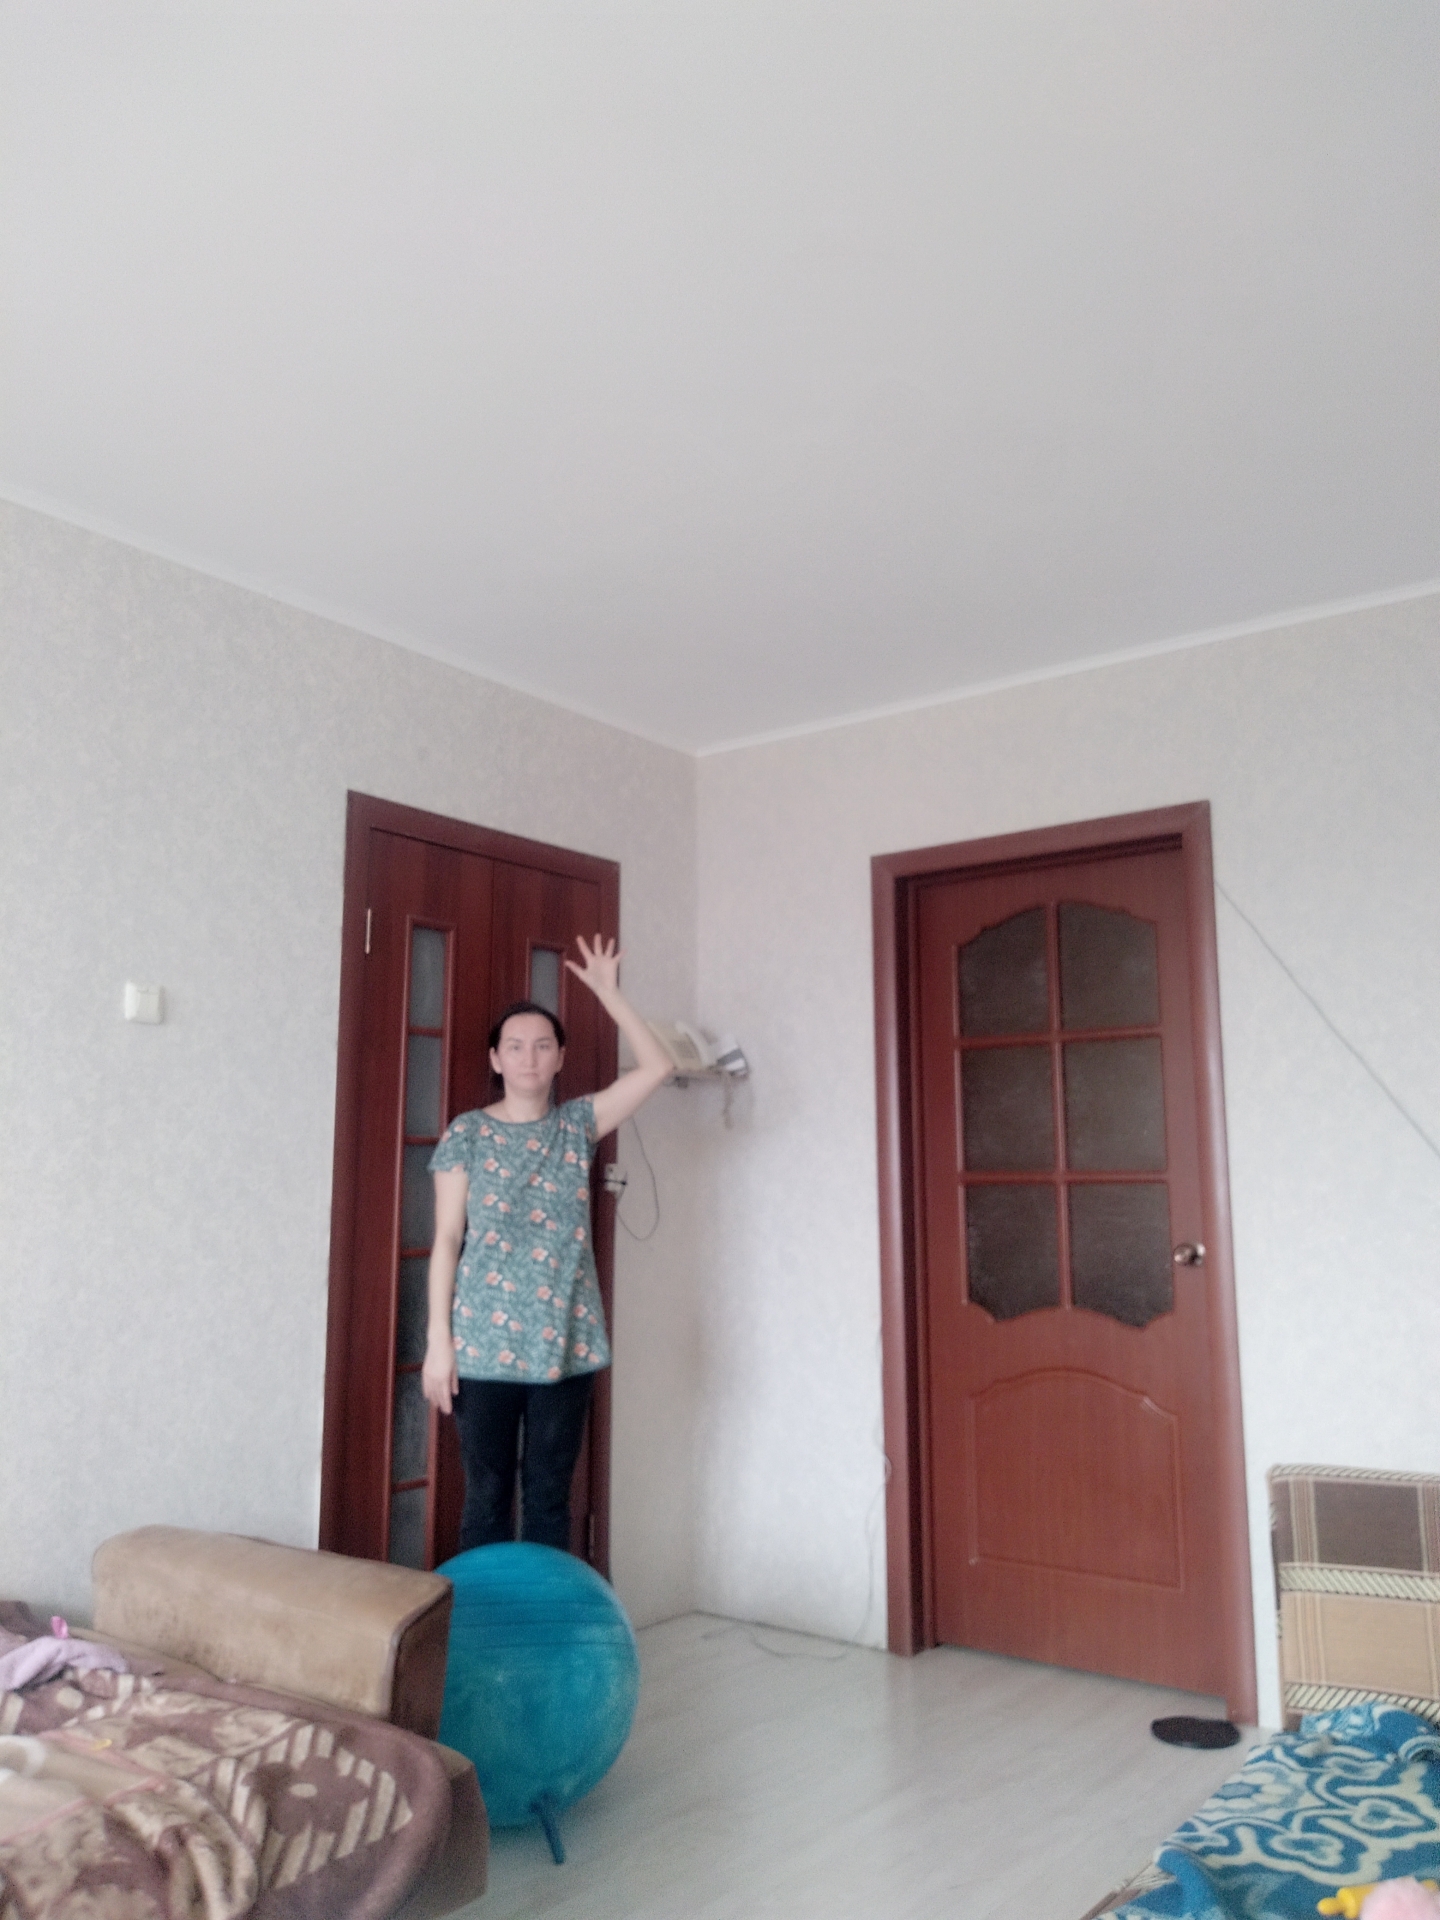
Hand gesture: palm